Describe the emotion expressed in this image:  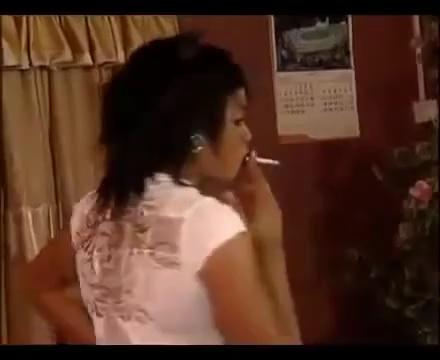
This person displays Pain, valence and arousal with low intensity.